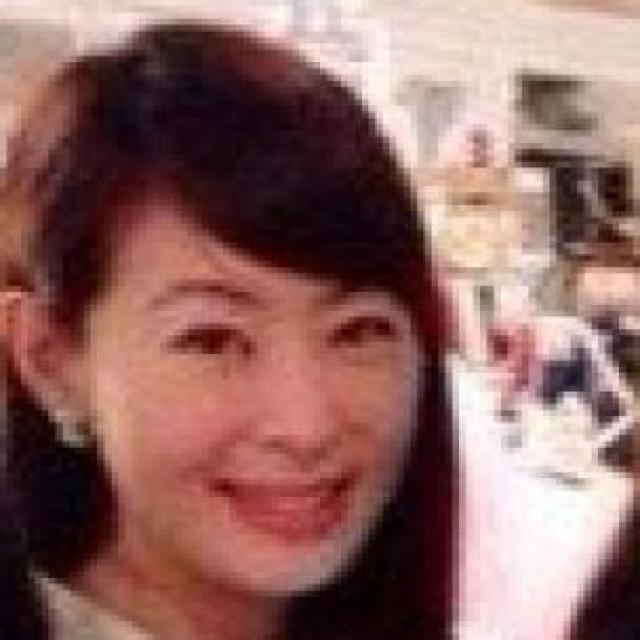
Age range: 21-44